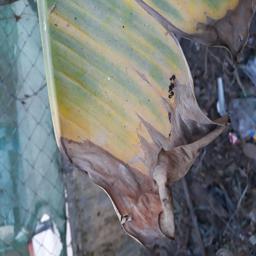
Label: POTASSIUM DEFICIENCY